Camera Notes

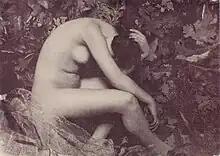
"La Cigale", by Frank Eugene. Published in "Camera Notes", Vol 3 No 4, 1900.

Each of the twenty-four issues of the magazine measured . Volumes 1-4 displayed a green Art Nouveau cover with a design attributed to Thomas A. Sindelar, a student of Alphonse Mucha. There were numerous halftone reproduction of photos in each issue, but what made the journal stand out were the hand-pulled photogravures. At least two and as many as four meticulously printed photogravures were included in each issue. In addition there were commentaries, criticism and reviews by important photographers and critics of the time. In an average issue, about half of the articles dealt with individual photographers and aesthetic issues, and the rest covering technical matters and notices and reviews of international exhibitions. As Stieglitz biographer Katherine Hoffman points out, "Each issue of Camera Notes was an art object itself, with its finely printed photogravures, well-designed layout and range of articles and text."